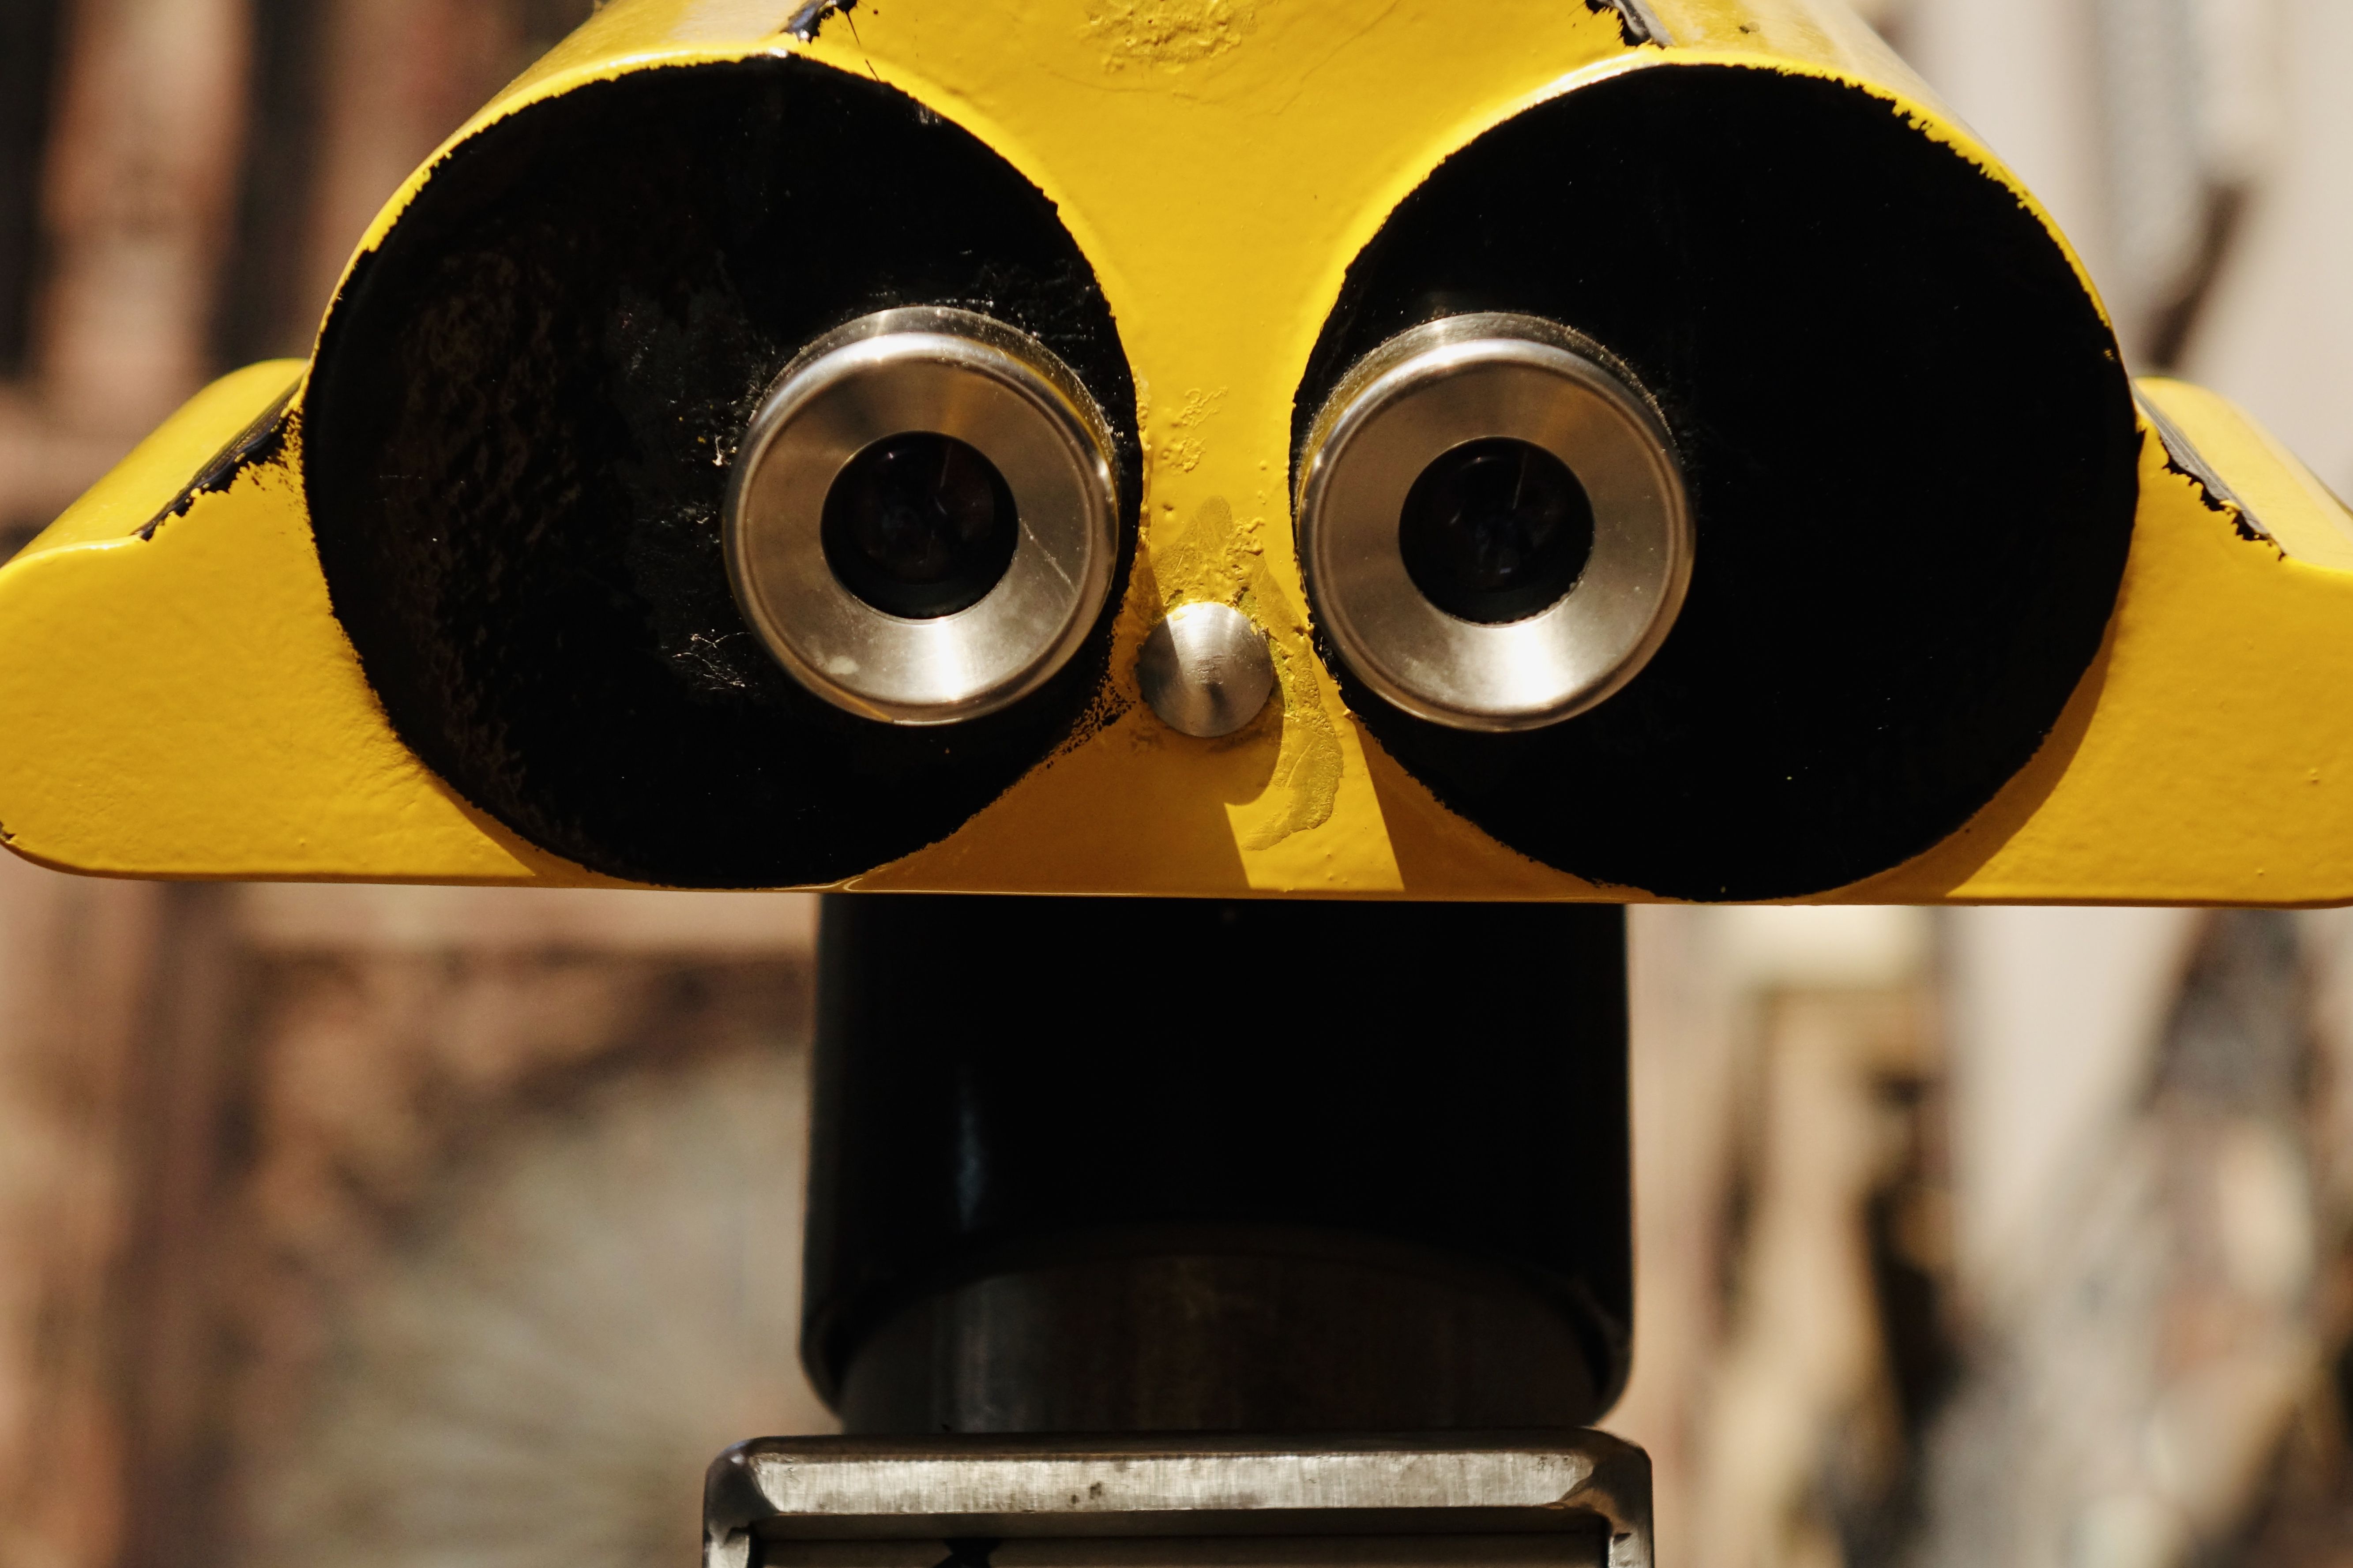
A telescope
This photo shows a metallic black, silver, and yellow telescope with a few scratches. The telescope design looks like a rectangular robot's head against a blurred background.
A close up shot taken in natural lighting shows a part of a metallic telescope with a blurred background. The vibrant yellow makes it stand out against black parts and muted shades of beige. The overall mood is focused and symmetrical.
Labels: Binoculars, Hockey, Ice Hockey, Ice Hockey Puck, Rink, Skating, Sport, Person, blurred Background, telescope
Camera: SONY DSC-RX10
Lens: 8.8-73.3 mm f/2.8
Aperture: F2.8
Exposure: 1/400 sec
ISO: 400
Focal length: 38.4 mm